Woodham Mortimer

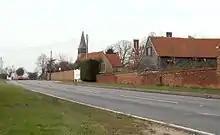
St Margaret's Church, next to Woodham Mortimer Hall, by Robert Edwards

The parish church is St Margaret's. The original church on the site may date from the 16th century, however, it was rebuilt in the 19th century leaving little evidence of the older church with only the south wall and east end remaining.